Caithness

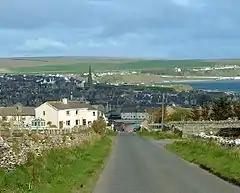
Thurso

Numerous coastal castles (now mostly ruins) are Norwegian (West Norse) in their foundations. When the Norsemen arrived, probably in the 10th century, the county was inhabited by the Picts, but with its culture subject to some Goidelic influence from the Celtic Church. The name Pentland Firth can be read as meaning Pictland Fjord.